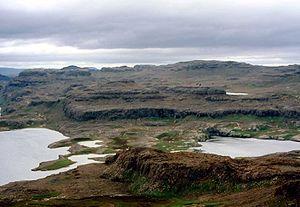
Lac d'Armor, avec le sommet du volcan du Diable, Grande Terre, îles Kerguelen
Le lac d'Armor est un lac français situé sur le plateau Central de la grande Terre, l'île principale de l'archipel des Kerguelen, dans les Terres australes et antarctiques françaises.